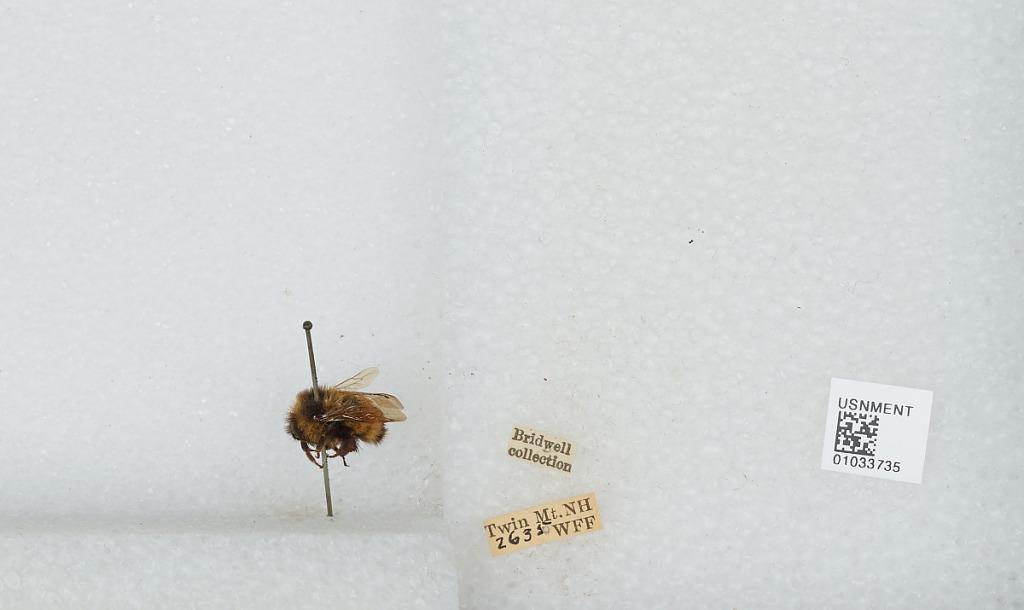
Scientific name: Bombus (Pyrobombus) ternarius Say
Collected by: W. F.
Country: United States
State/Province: New Hampshire
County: Coos
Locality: Twin Mountain
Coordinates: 44.2723, -71.539